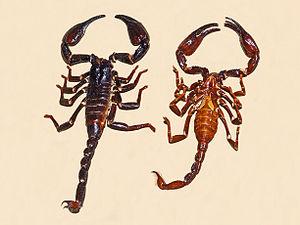
Heterometrus longimanus est une espèce de scorpions de la famille des Scorpionidae.